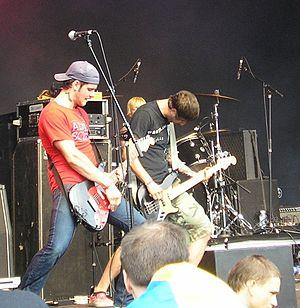
No Trigger est un groupe de hardcore mélodique américain, originaire du Massachusetts.